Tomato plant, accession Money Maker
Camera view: tilt-top (135 deg); turntable rotation: 210 degrees
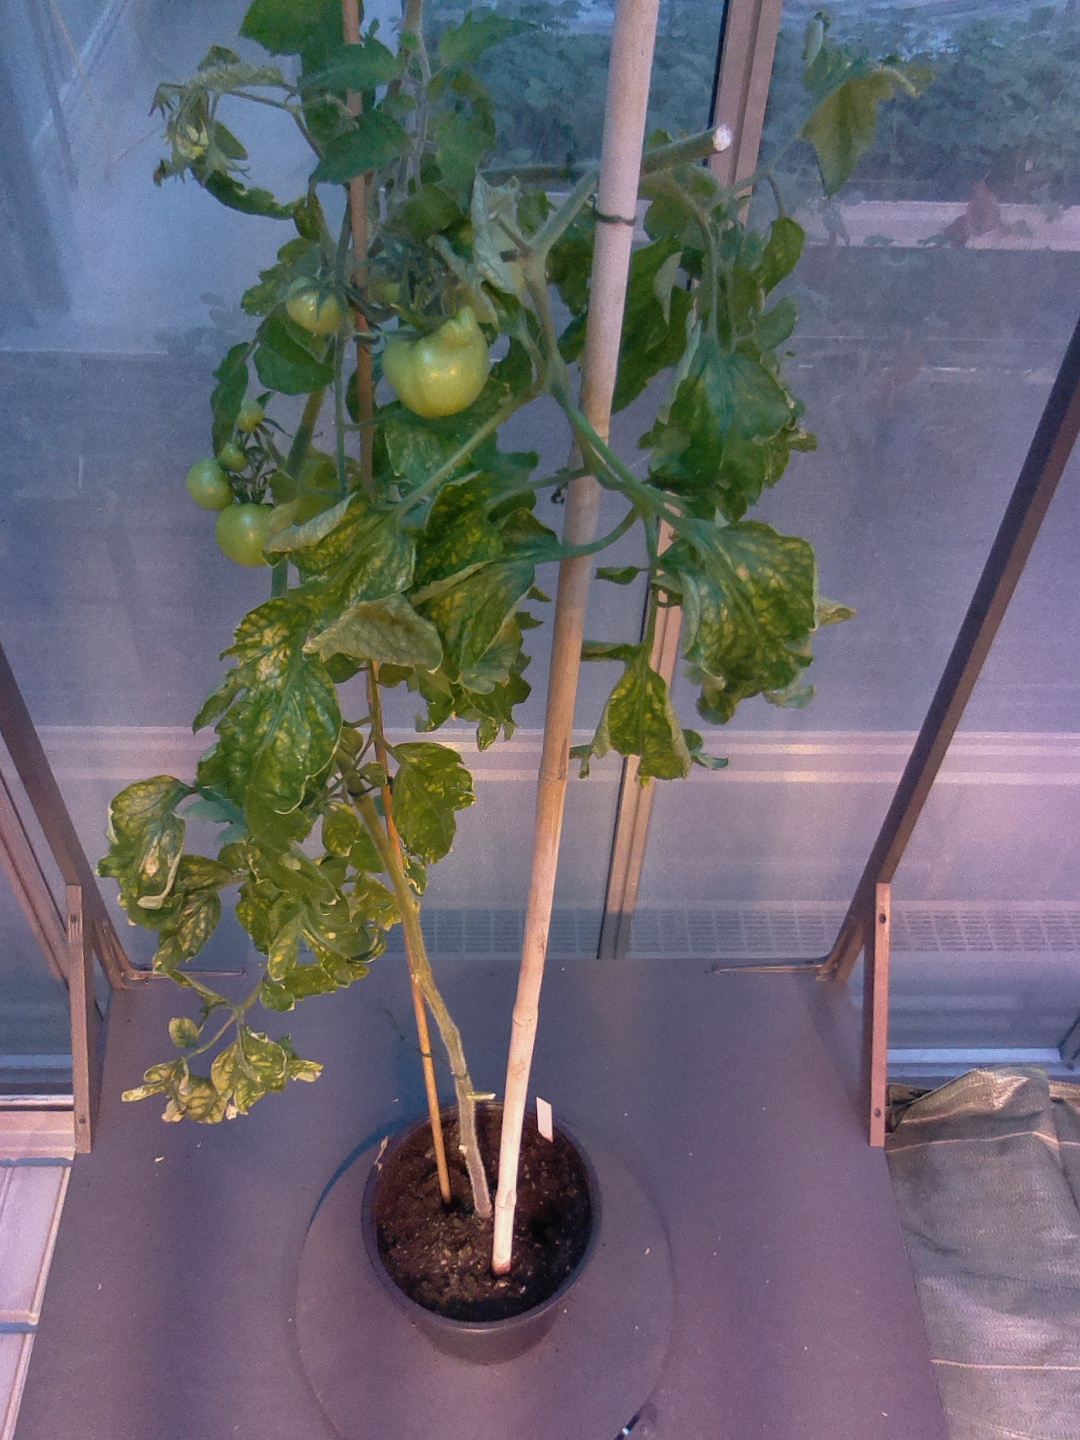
BBCH growth stage 78: 80% -90% of final fruit size